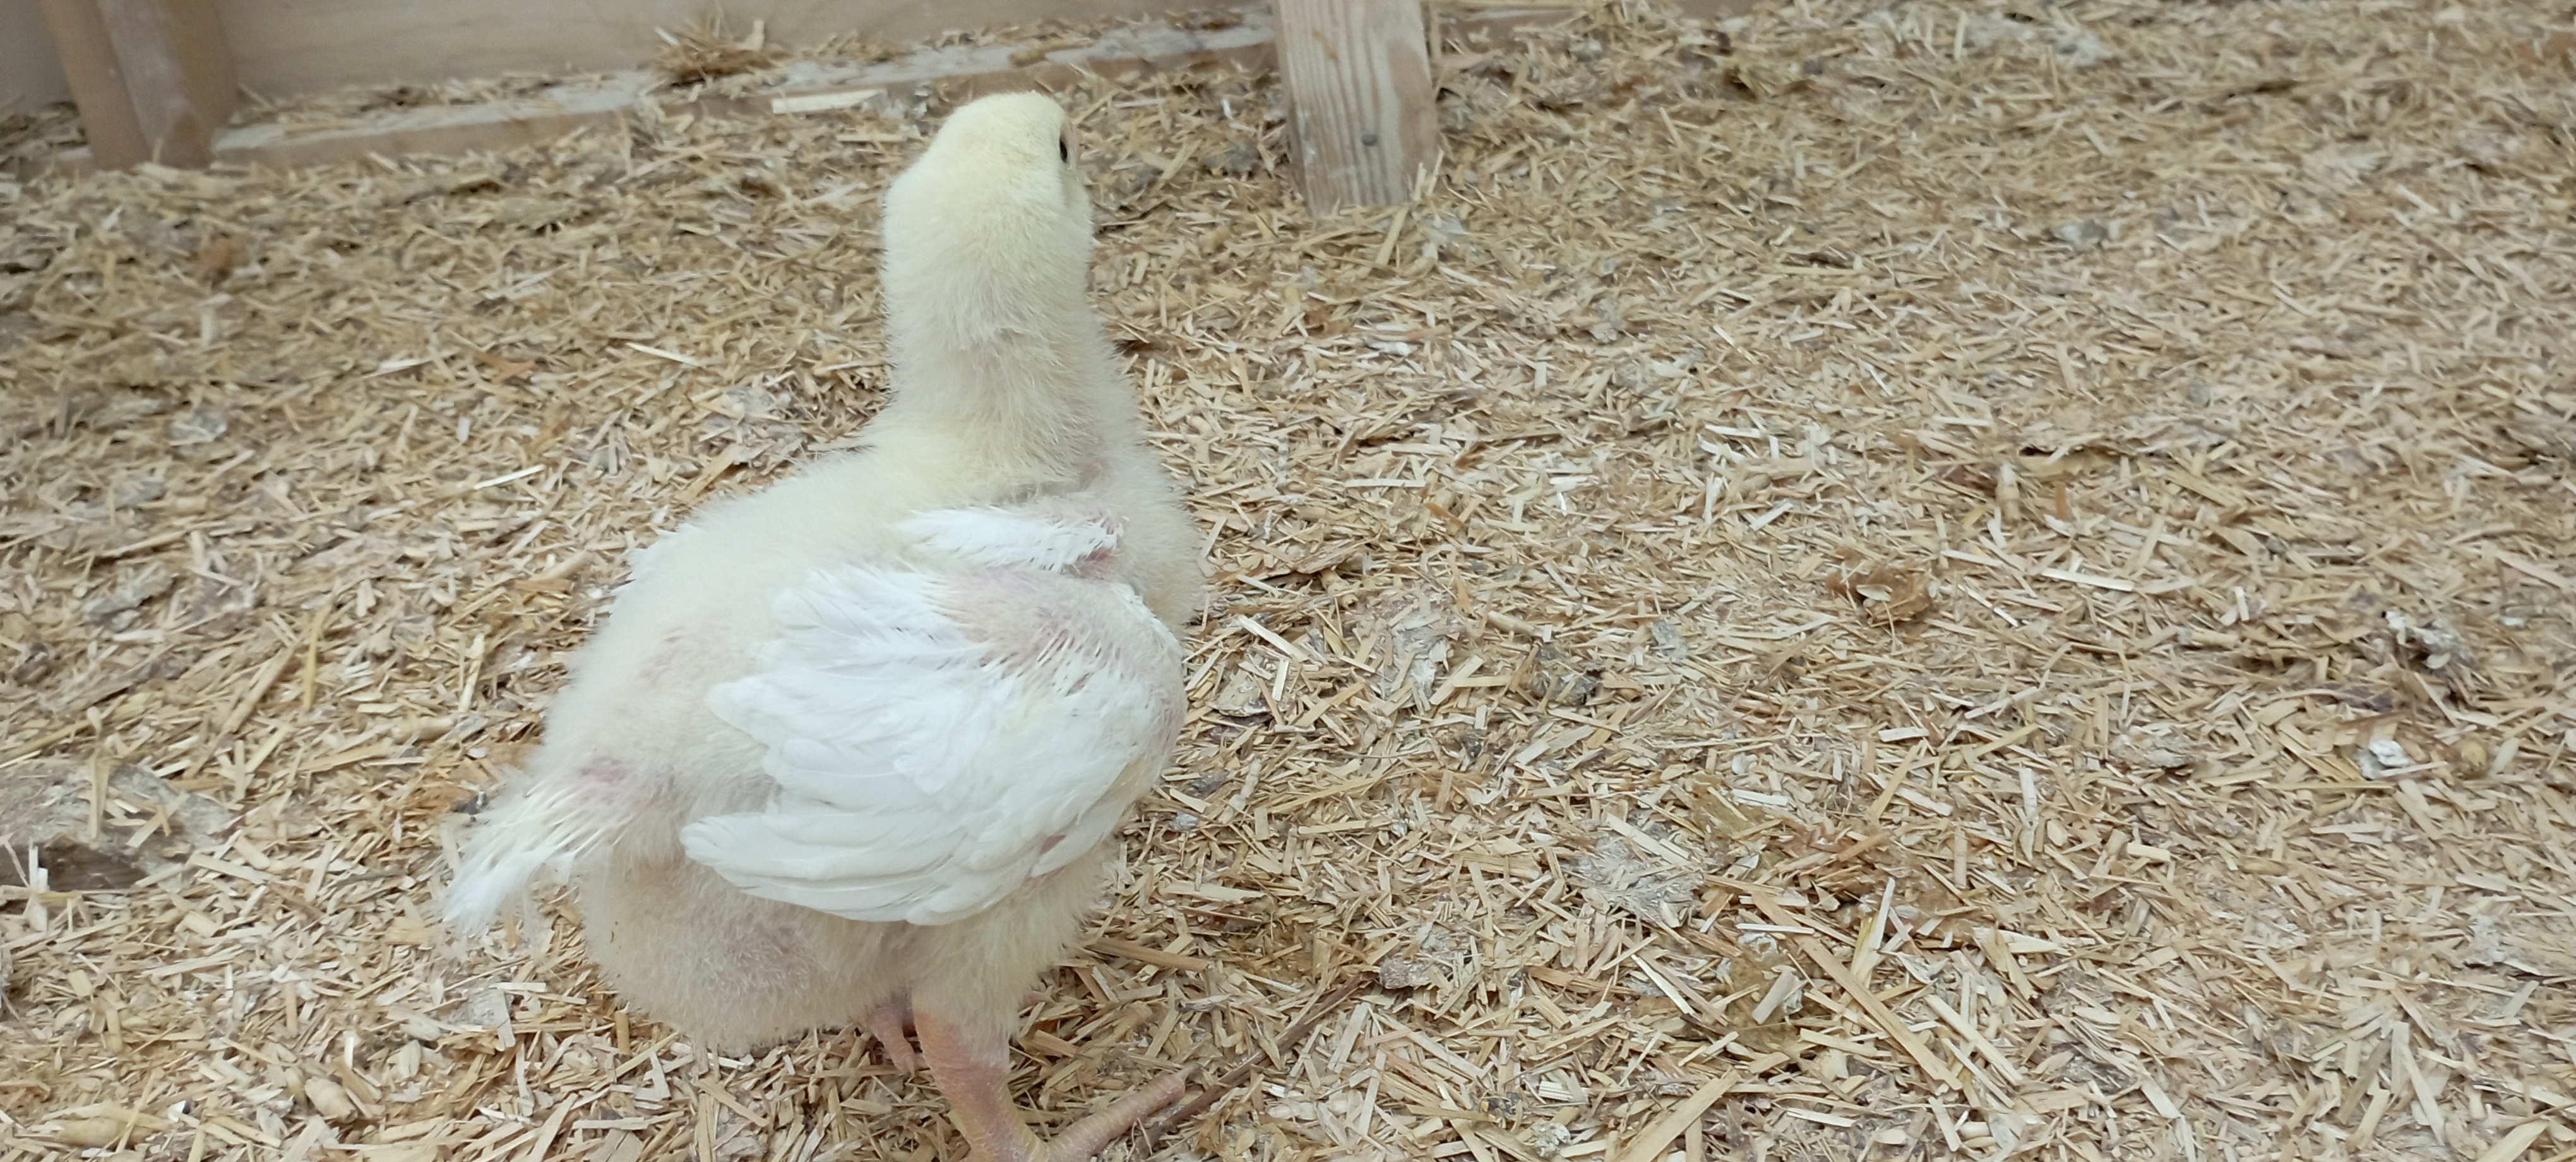
Weight: 381 g